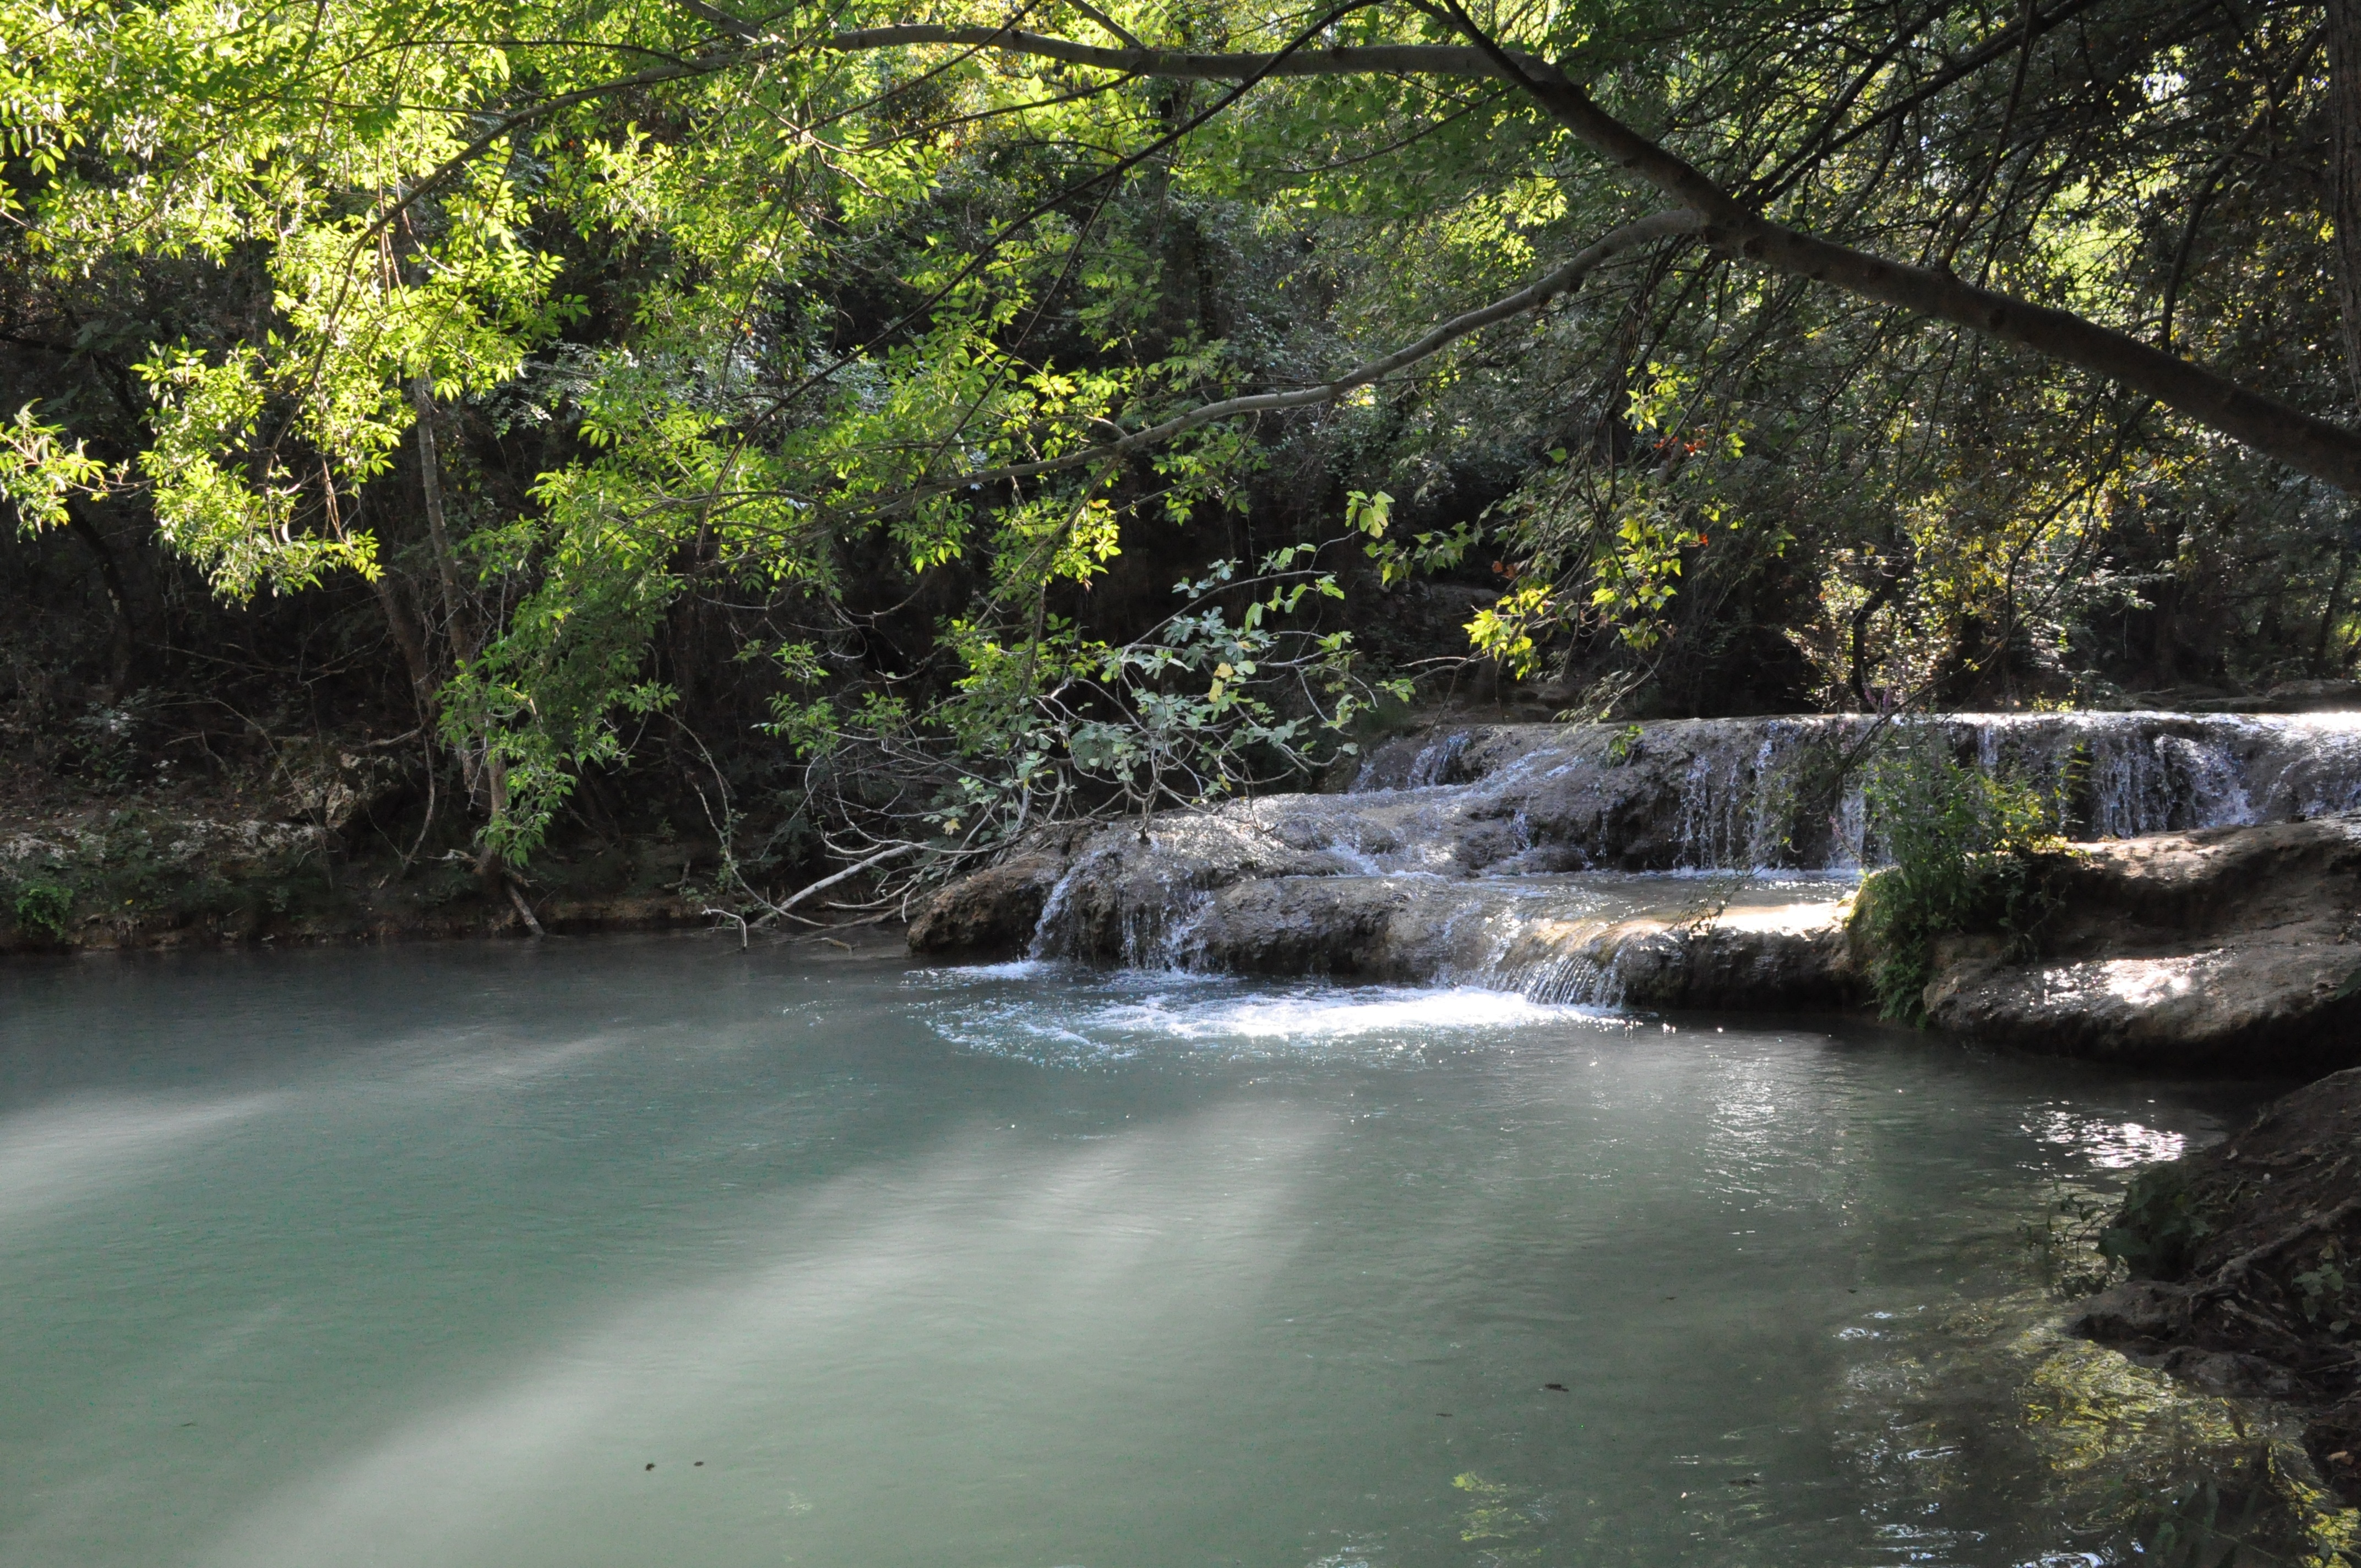
landscape, tree, water, nature, forest, rock, waterfall, creek, drop, river, france, stream, cascade, jungle, rapid, whirlpool, body of water, current, source, rainforest, waterfalls, torrent, water feature, watercourse, landform, water courses, geographical feature